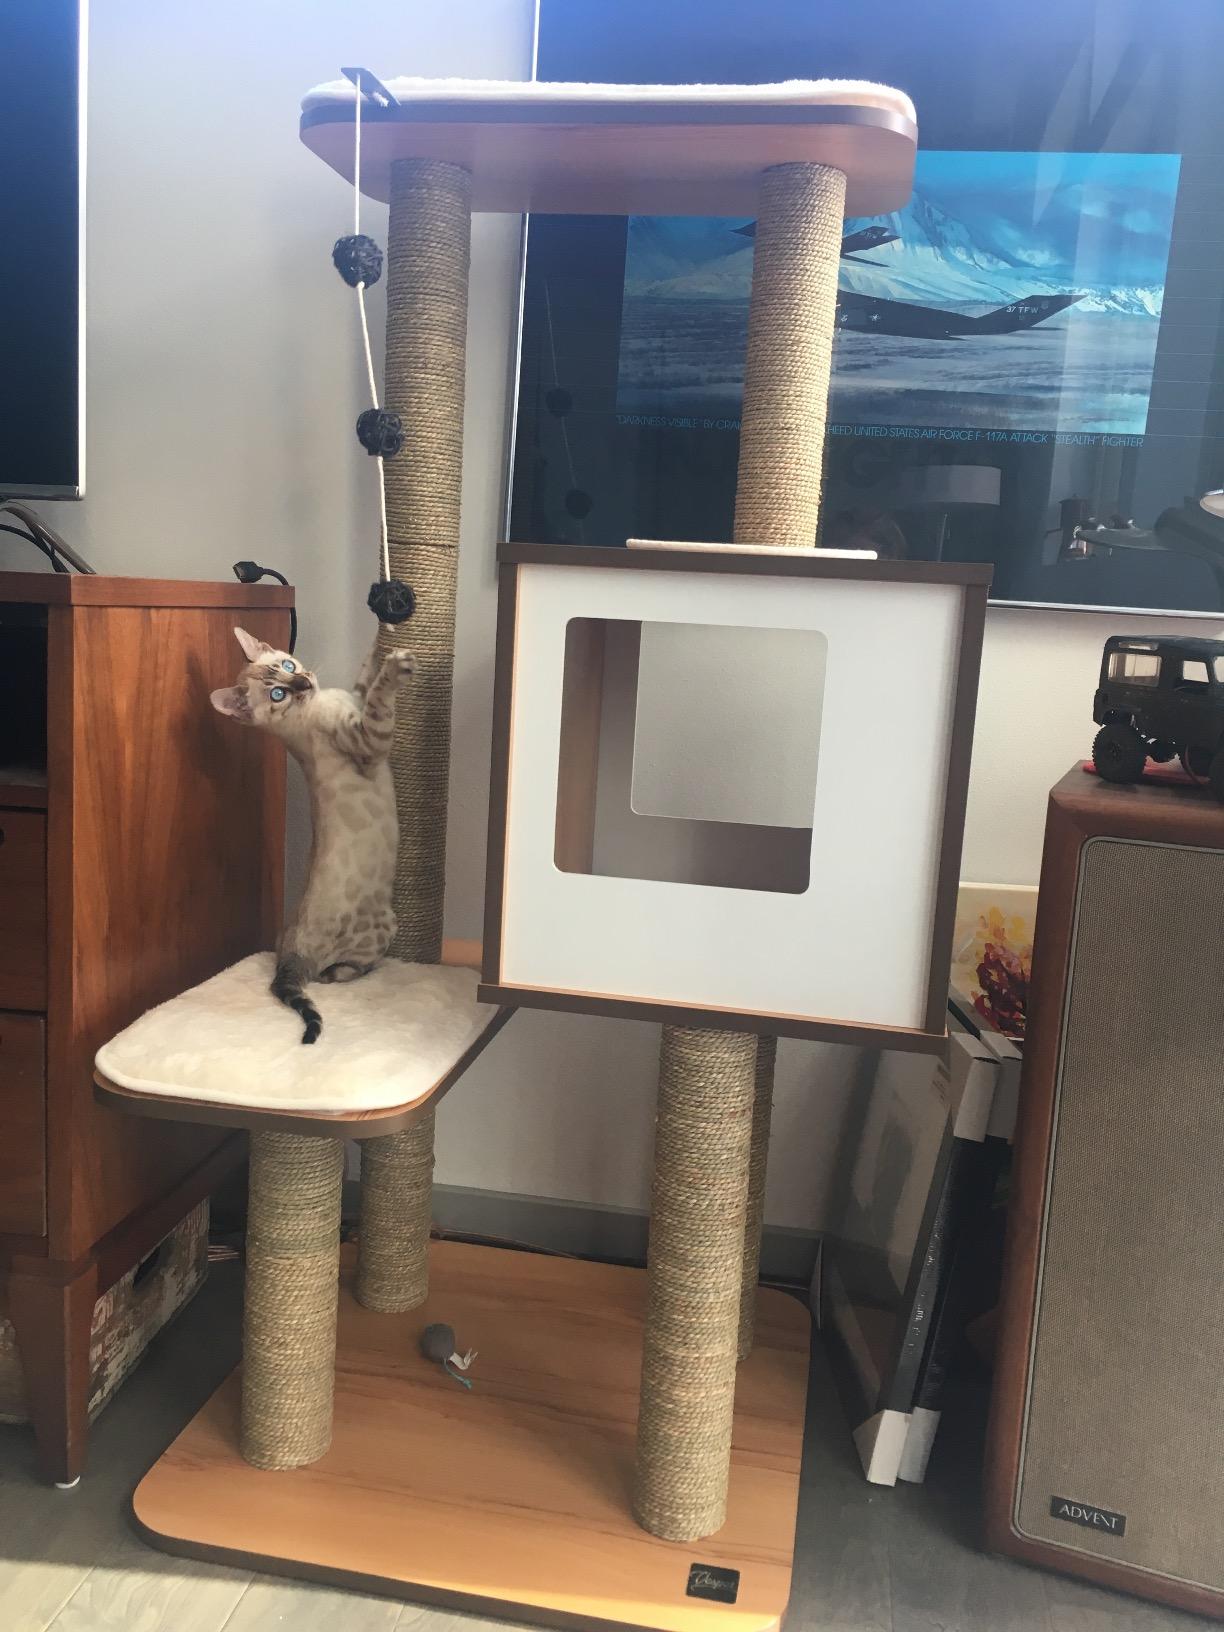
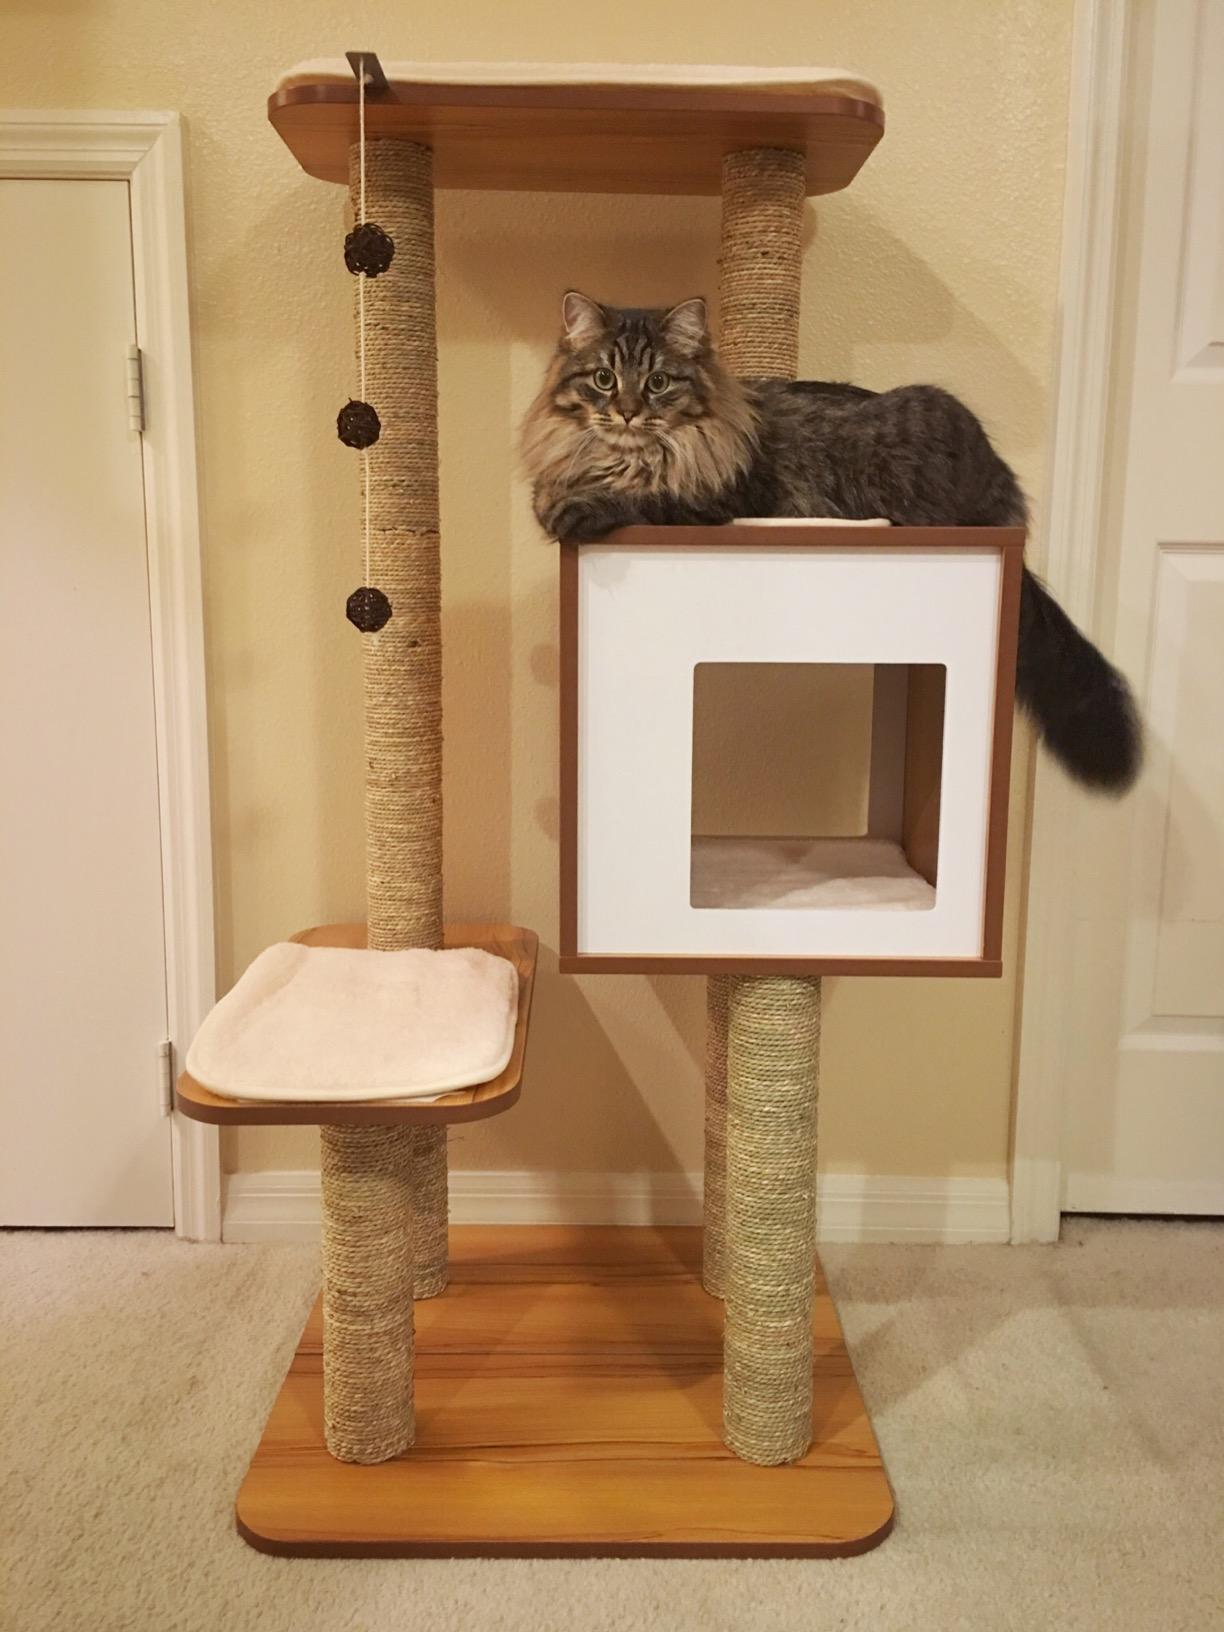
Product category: items_cat tree
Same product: yes